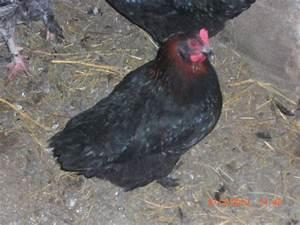
chicken